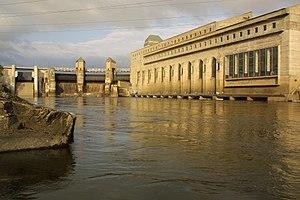
Solberg